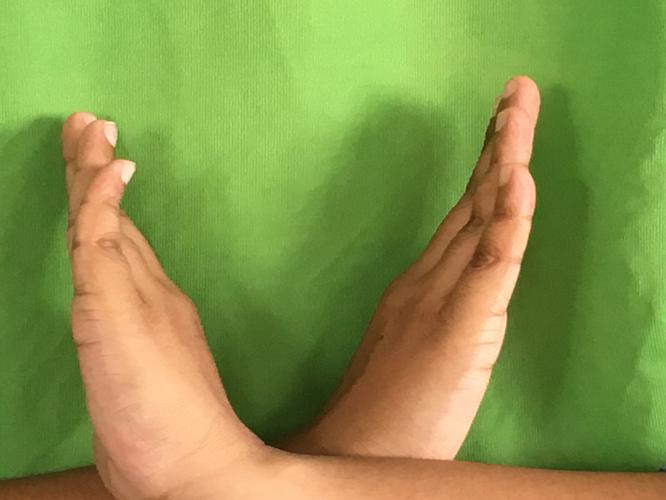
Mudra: Swastikam
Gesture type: double_hand